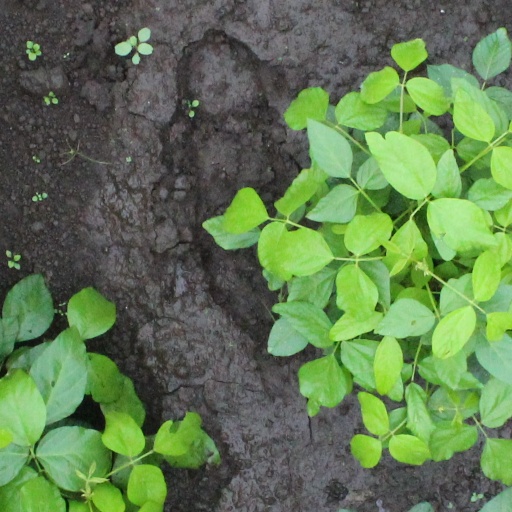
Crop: soybean